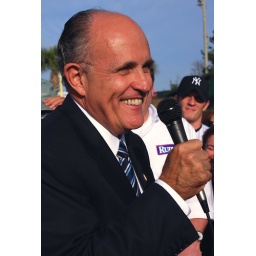
Rudy Giuliani at a rally before the Pelican's base ball game in Myrtle Beach.